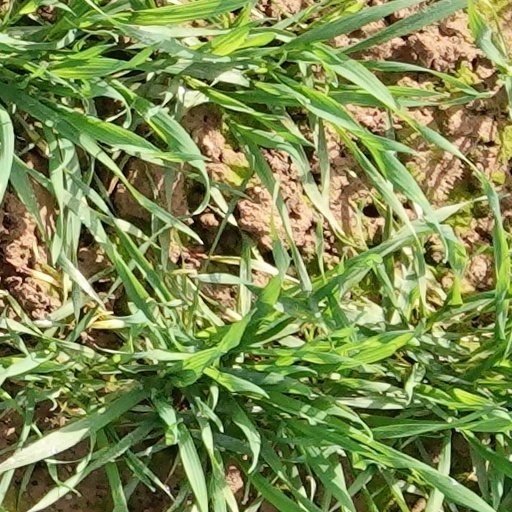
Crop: wheat